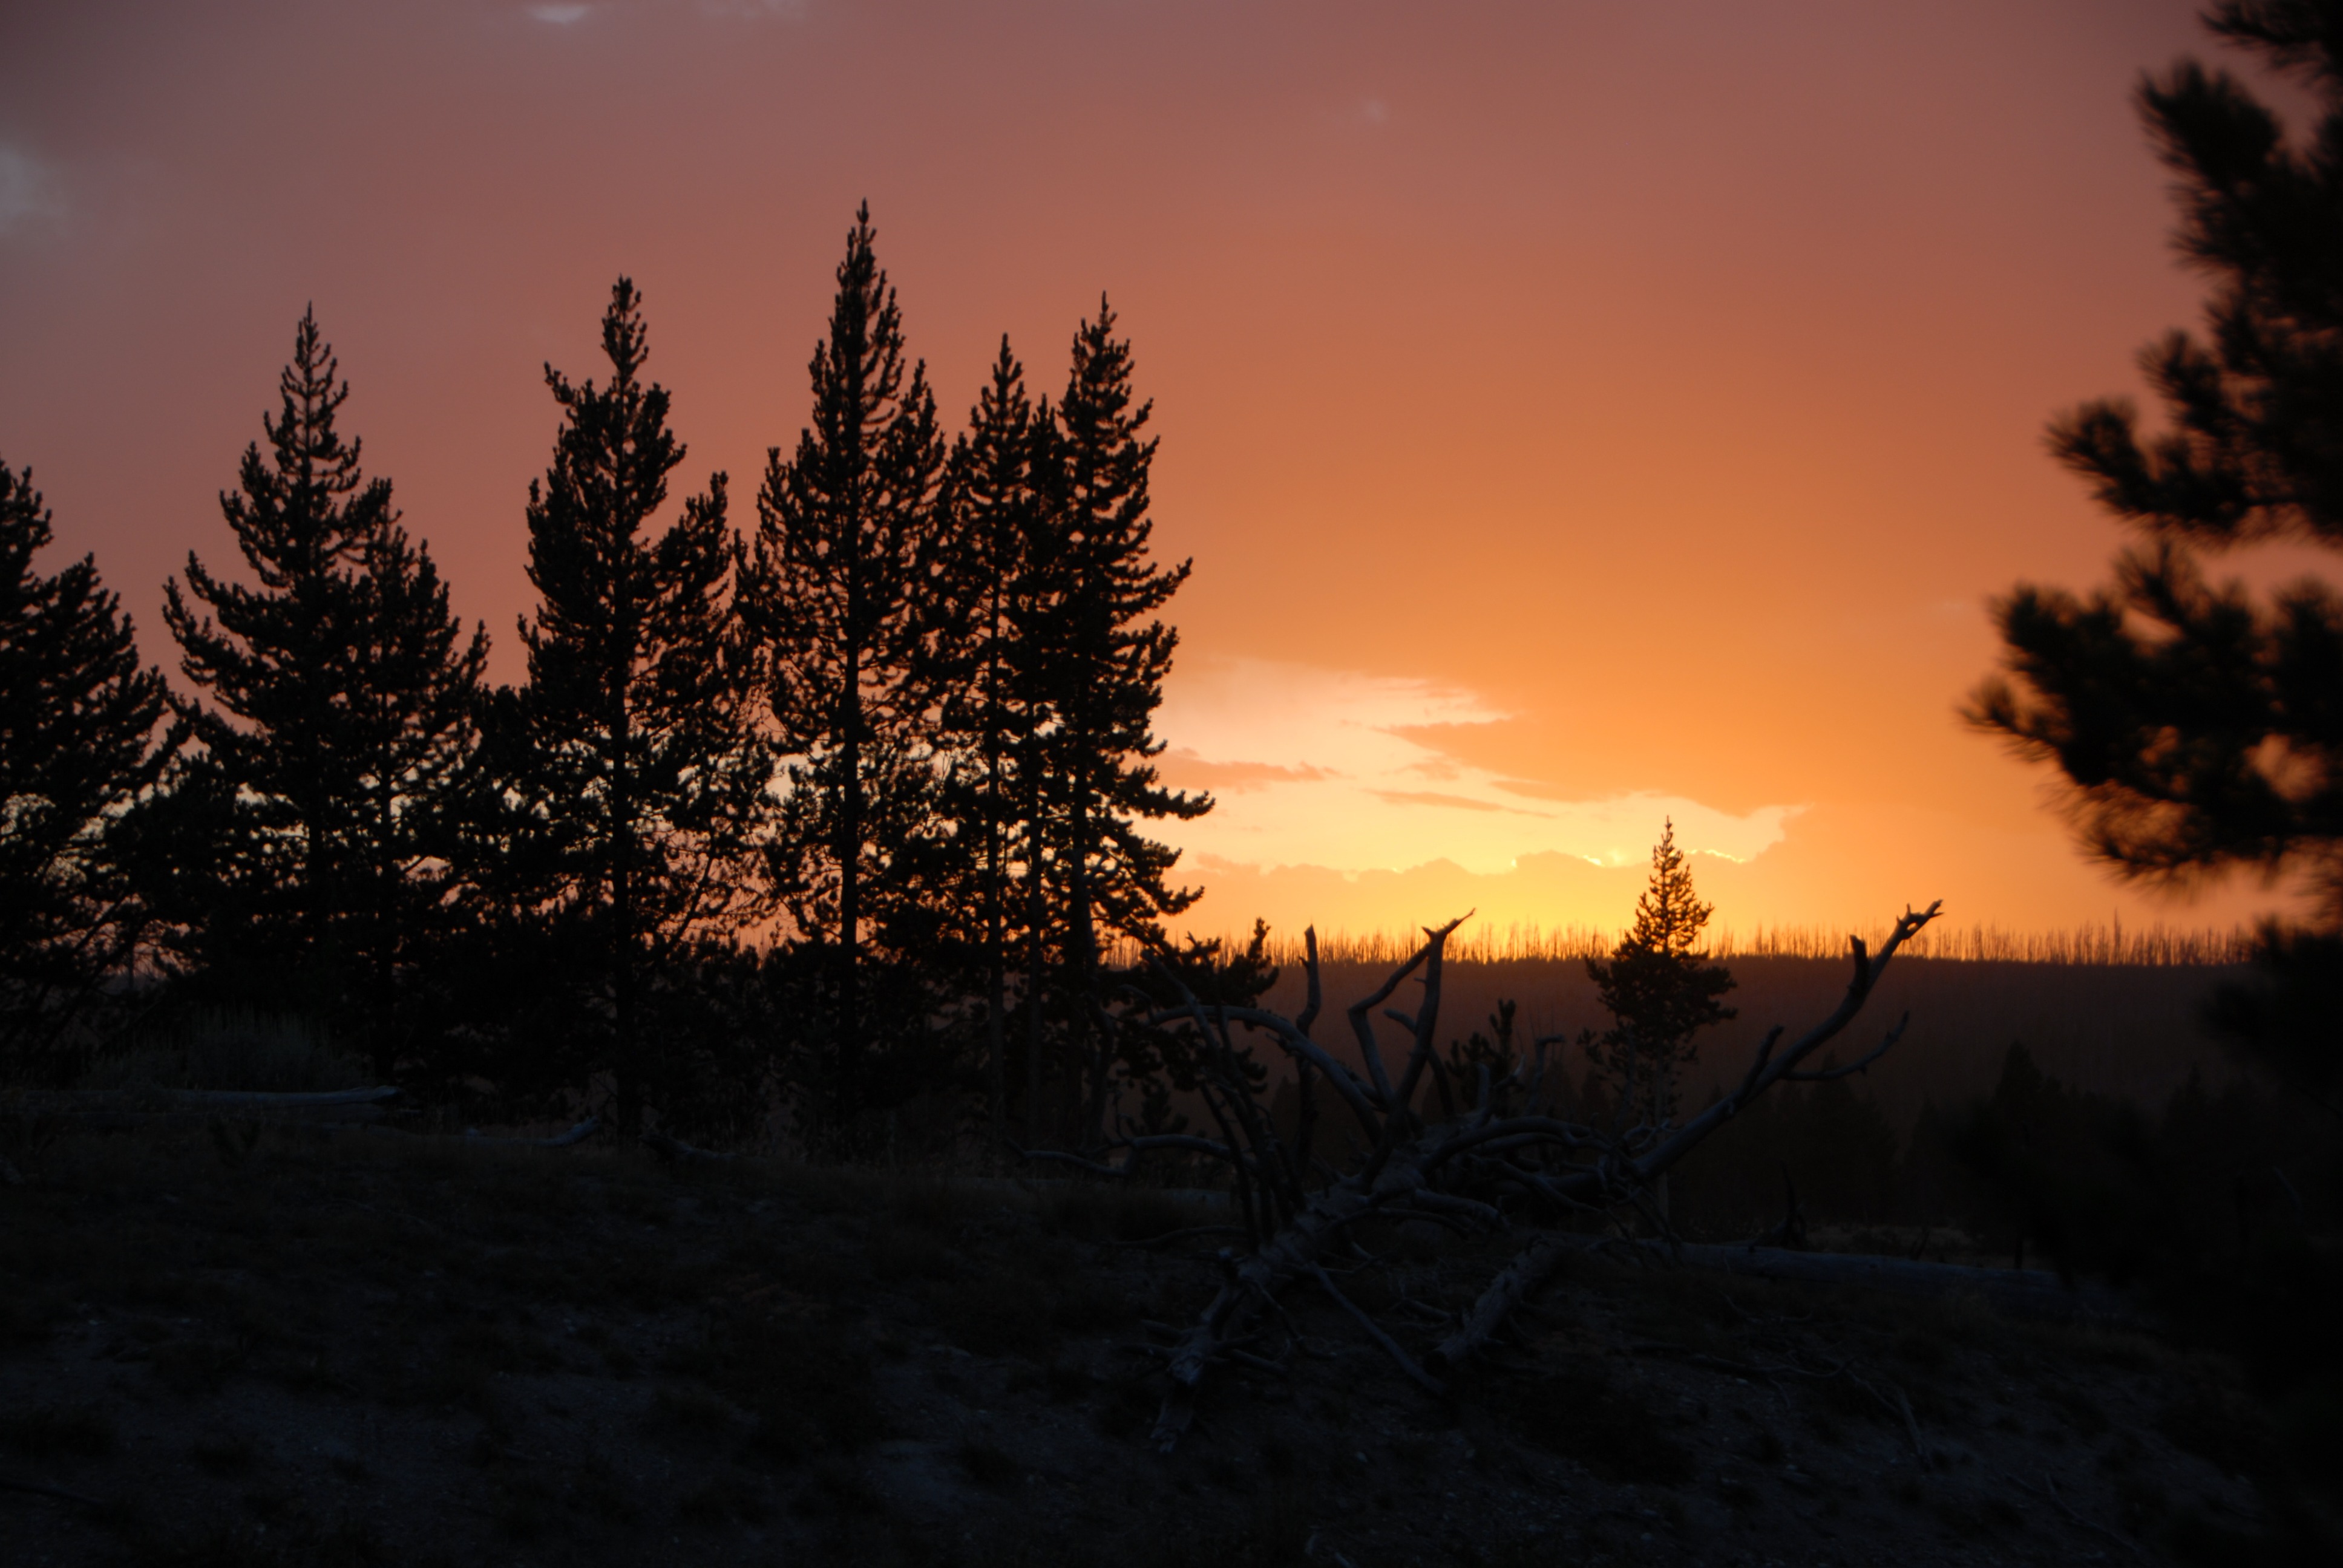
landscape, tree, nature, silhouette, cloud, sky, sun, sunrise, sunset, field, night, sunlight, morning, dawn, atmosphere, dark, dusk, evening, twilight, red, scenery, glow, darkness, black, trees, mood, atmospheric, atmospheric phenomenon, woody plant